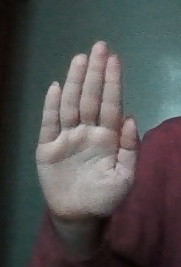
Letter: seen